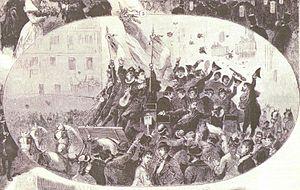
La troupe de l'Estudiantina Espagnola défile en voiture dans Paris.
Une tuna, estudiantina ou rondalla est un genre de société festive et carnavalesque, groupe musical traditionnel costumé qui existe dans les différentes régions de la péninsule Ibérique, en Espagne, au Portugal, dans les anciennes possessions coloniales espagnoles et portugaises, aux Pays-Bas, aux Philippines ou en Amérique latine et aux États-Unis, composé d'étudiants qui chantent des chansons en s'accompagnant avec des instruments de musique, le plus souvent des guitares.
Les sociétés festives ou – et – carnavalesques sont des associations de personnes réunies par l'amour de l'amusement et du divertissement.